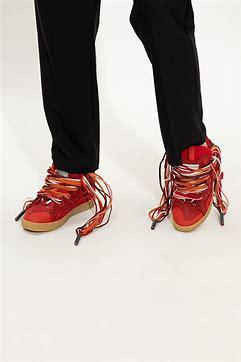
Brand: Lanvin
Model: Curb